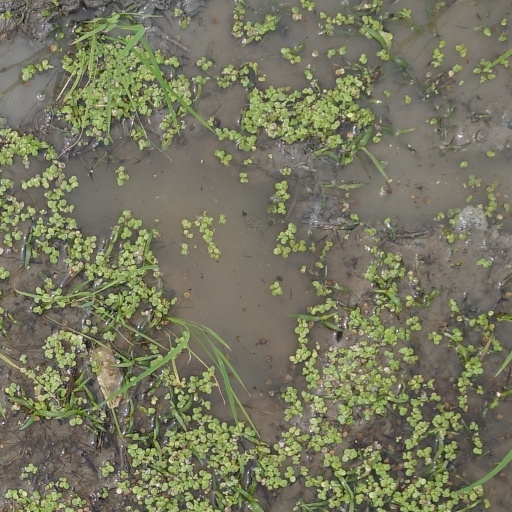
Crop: rice